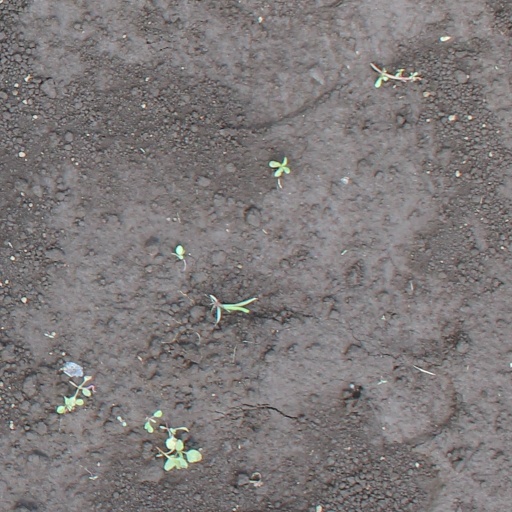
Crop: soybean